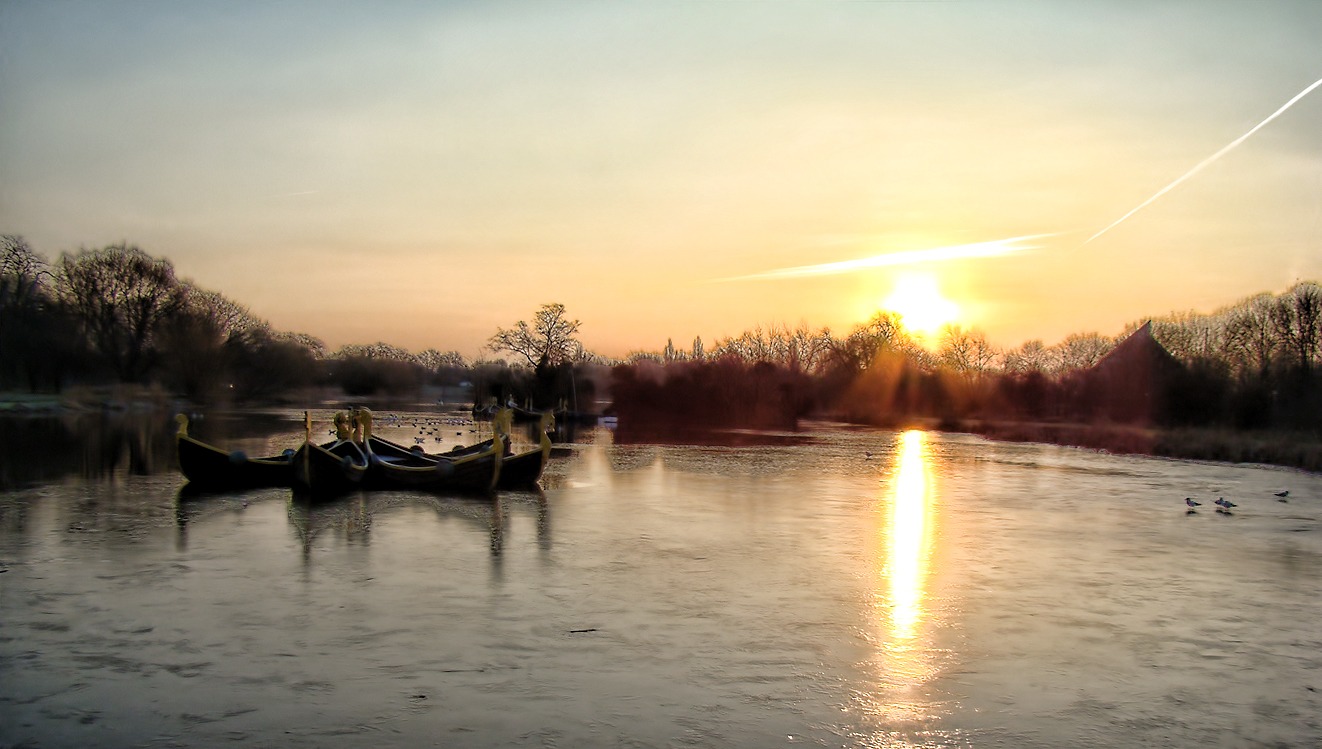
water, nature, horizon, silhouette, glowing, people, sky, sunshine, sun, sunrise, sunset, sunlight, morning, lake, dawn, river, vacation, dark, dusk, evening, golden, reflection, yellow, together, surface, trees, outdoors, sunny, skies, holidays, boating, stars, boats, reflective, sparkling, reflections, shiny, shining, enjoying, shines, sparkles, glows, atmospheric phenomenon